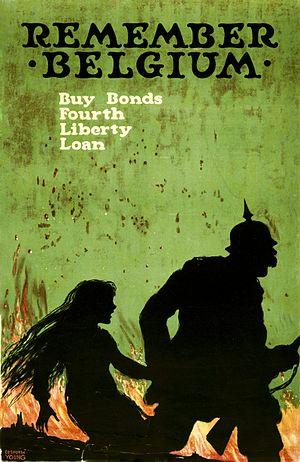
1914. Les Atrocités allemandes, sous-titré La Vérité sur les crimes de guerre en France et en Belgique est un livre paru en Irlande en 2001 sous le titre German Atrocities, puis en France en 2005 et en 2011. L'édition de 2011 est parue chez Tallandier, collection Texto. Il a été rédigé par John Horne et Alan Kramer, professeurs d'histoire contemporaine au Trinity college de Dublin. Il a été traduit de l'anglais par Hervé-Marie Benoît.
Les femmes pendant la Première Guerre mondiale ont connu une mobilisation sans précédent. La plupart d'entre elles ont remplacé les hommes enrôlés dans l'armée en occupant des emplois civils ou dans des usines de fabrication de munitions. Plusieurs centaines de milliers ont servi dans les différentes armées dans des fonctions de soutien, par exemple en tant qu'infirmières. Certaines, en Russie par exemple, ont participé aux combats. D'autres encore sont restées inconditionnellement pacifistes.
Les atrocités allemandes de 1914 sont des exactions commises par l'Armée impériale allemande au début de la Première Guerre mondiale en Belgique, notamment en Wallonie, et en France dans les départements de la Meuse, des Ardennes et de Meurthe-et-Moselle.